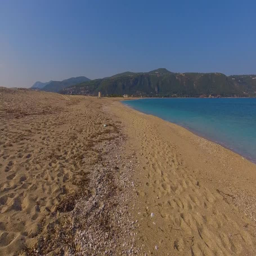
discover the beauty of beach from the sky .